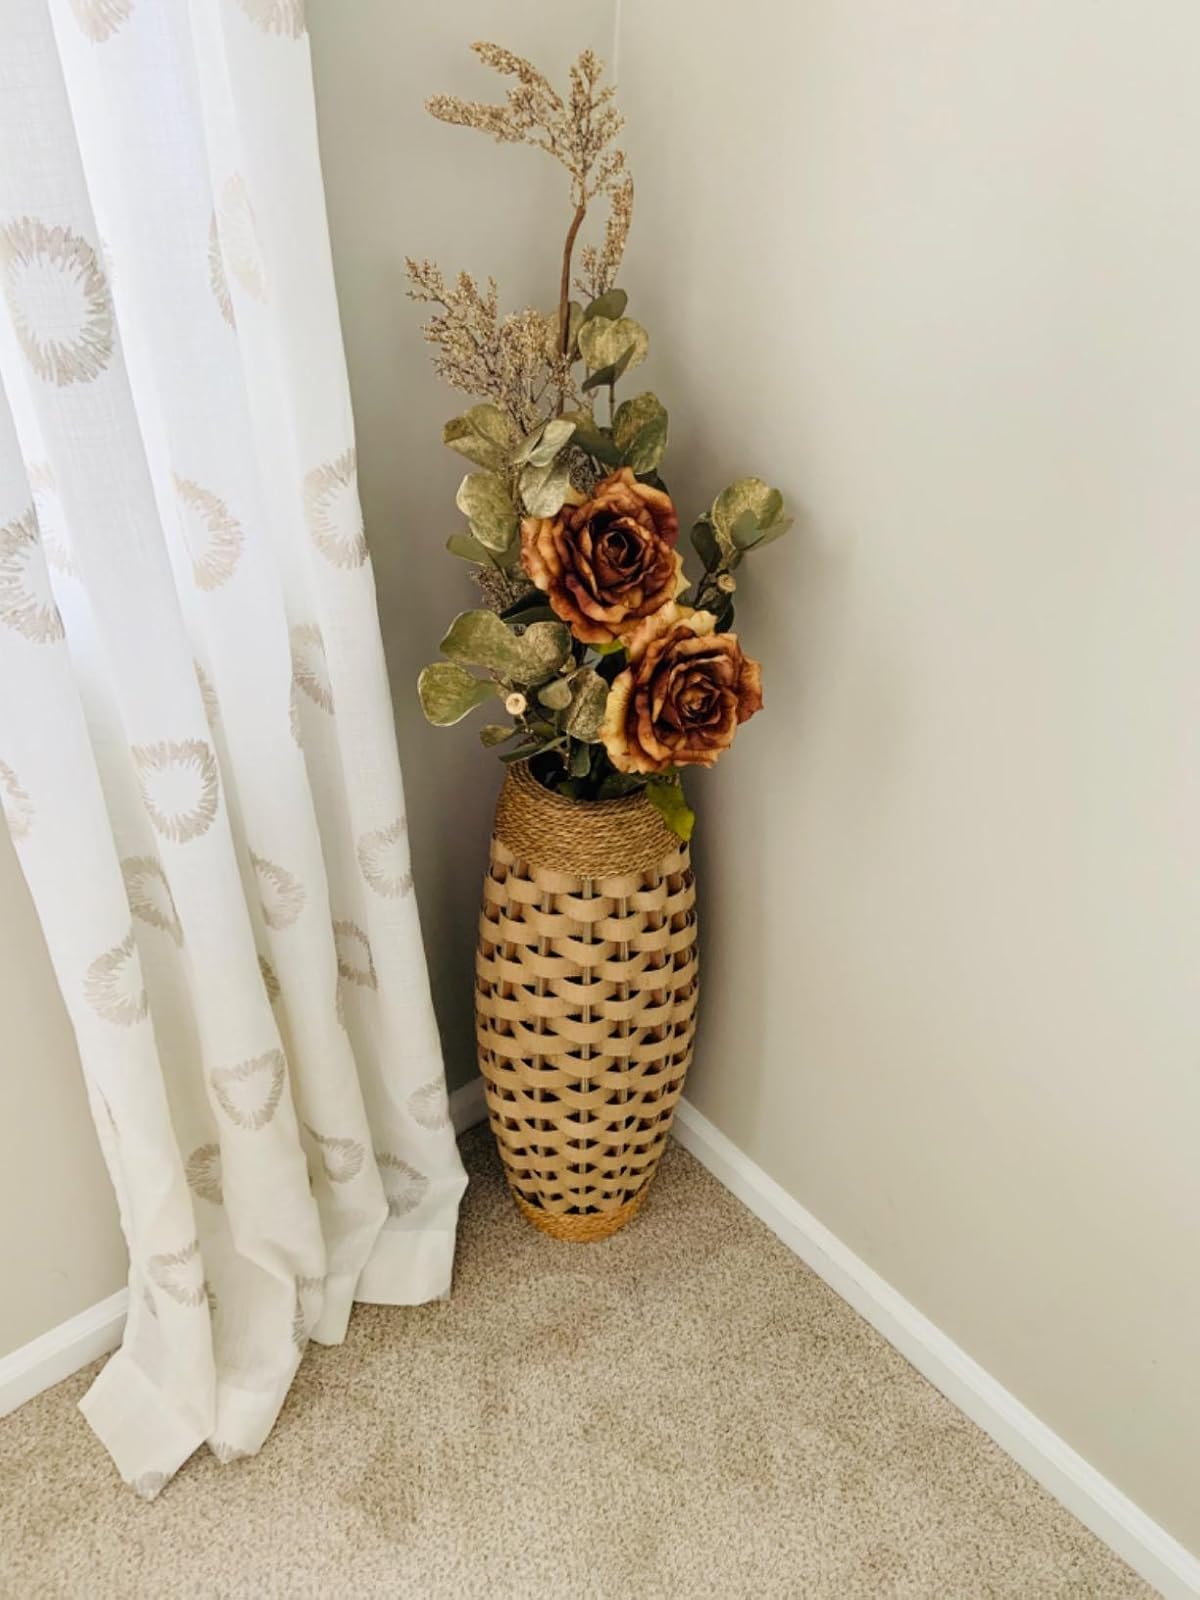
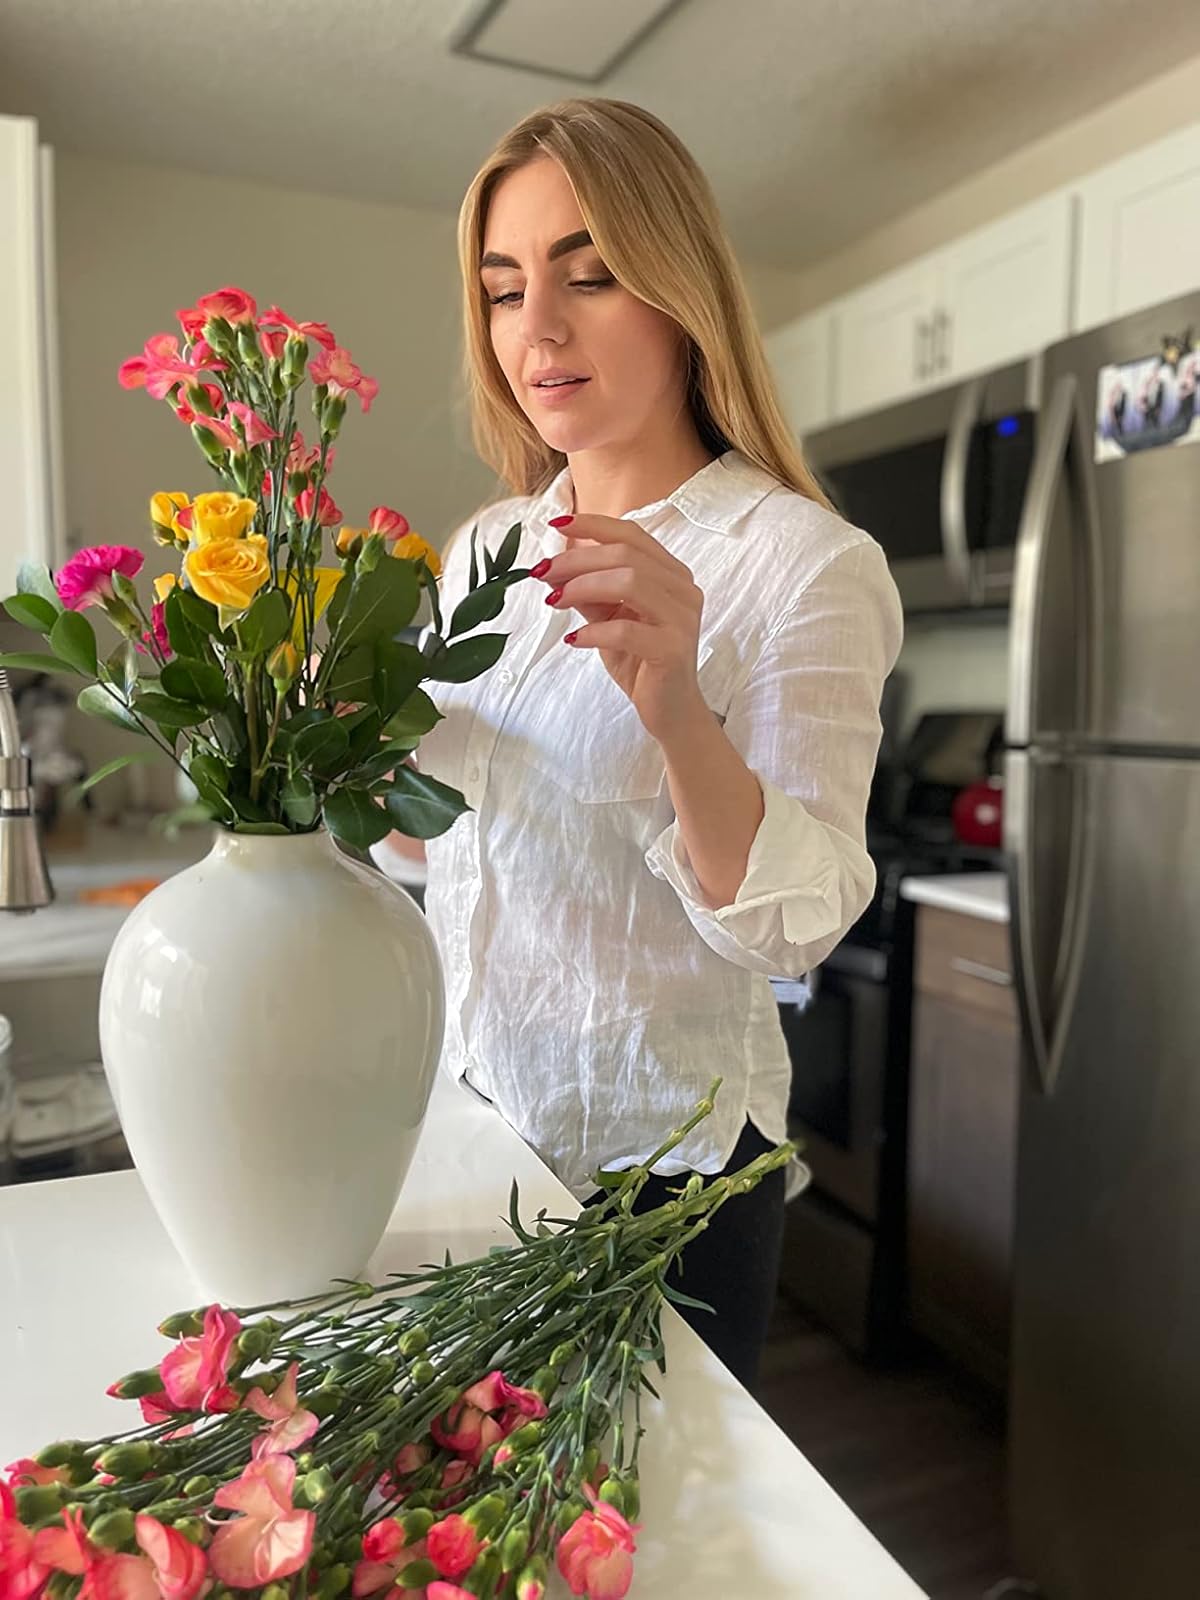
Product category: vase
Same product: no